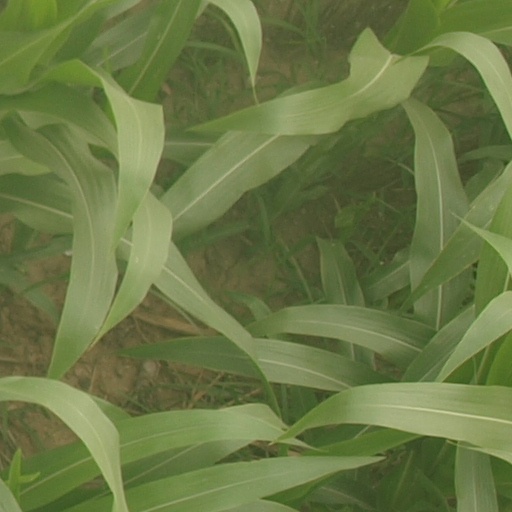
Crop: maize; corn